Question: Please indicate a possible affordance area of the hit_baseball_bat that can be used for hitting
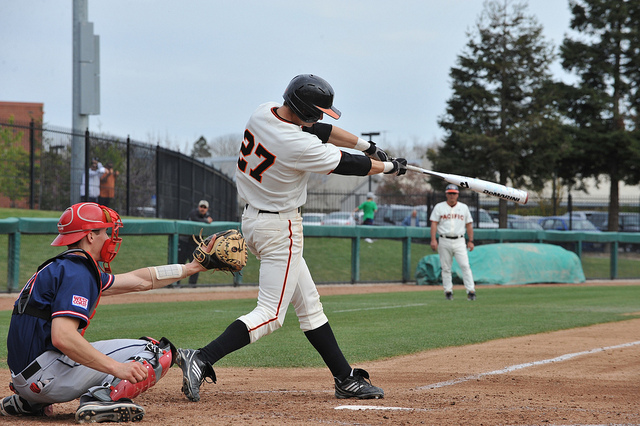
Answer: [473.9, 177.631, 526.532, 201.491]